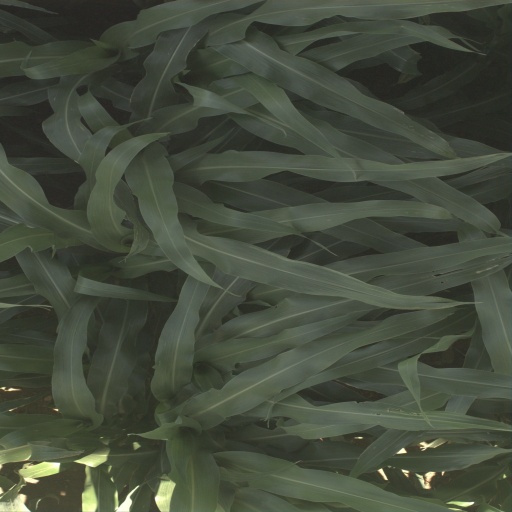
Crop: sorghum